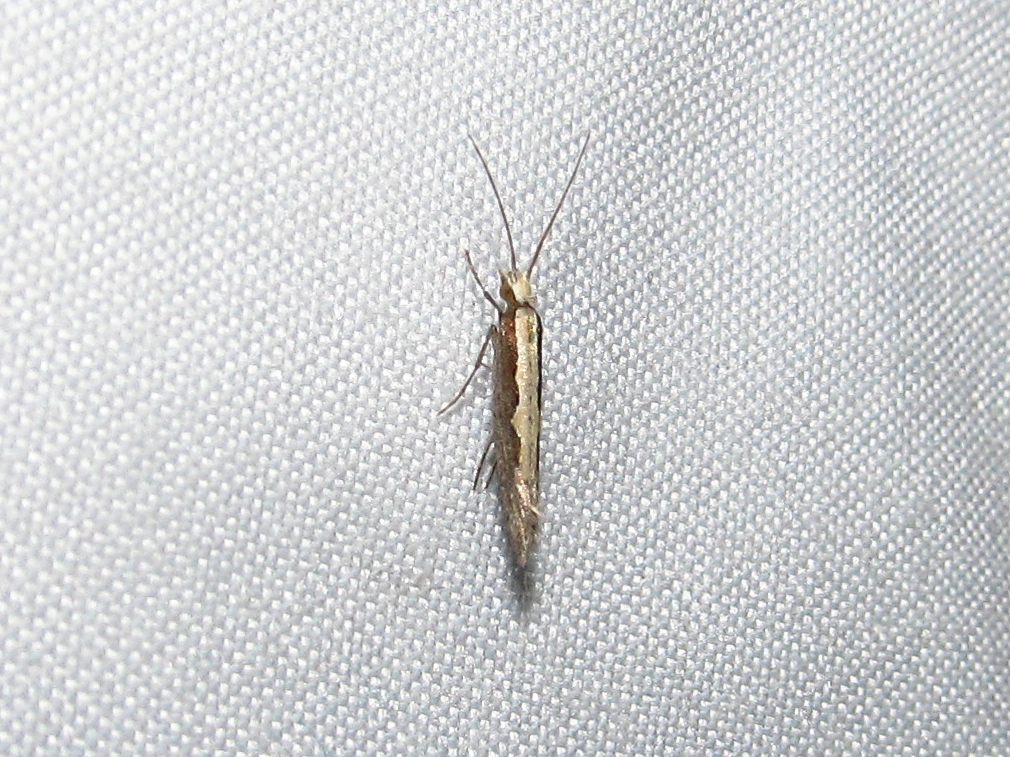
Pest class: diamondback_moth